Court dress

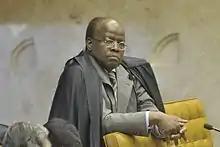
Joaquim Barbosa, in 2012, during his presidency of the Supreme Federal Court

In Canada, court dress is identical to that previously (pre-2008) in use in England, except that wigs are not worn. Wigs were worn in early courts but phased out beginning in the mid-19th century with last holdouts British Columbia (1905) and Newfoundland and Labrador (upon joining Canada in 1949)). Bar jackets are worn under the gown, though KCs and judges have more elaborate cuffs than other lawyers. Barristers are required to gown for the Courts of Appeal and Superior-level courts of the provinces and territories, unless appearing on applications in chambers, on some family court matters, in Small Claims Court or before Masters.